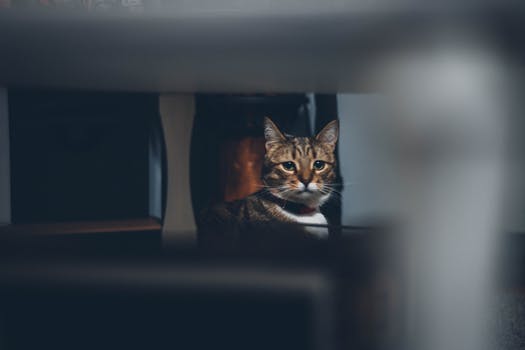
Label: No Watermark